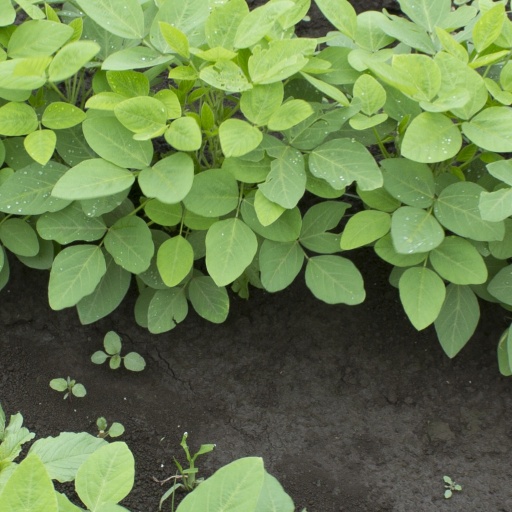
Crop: soybean